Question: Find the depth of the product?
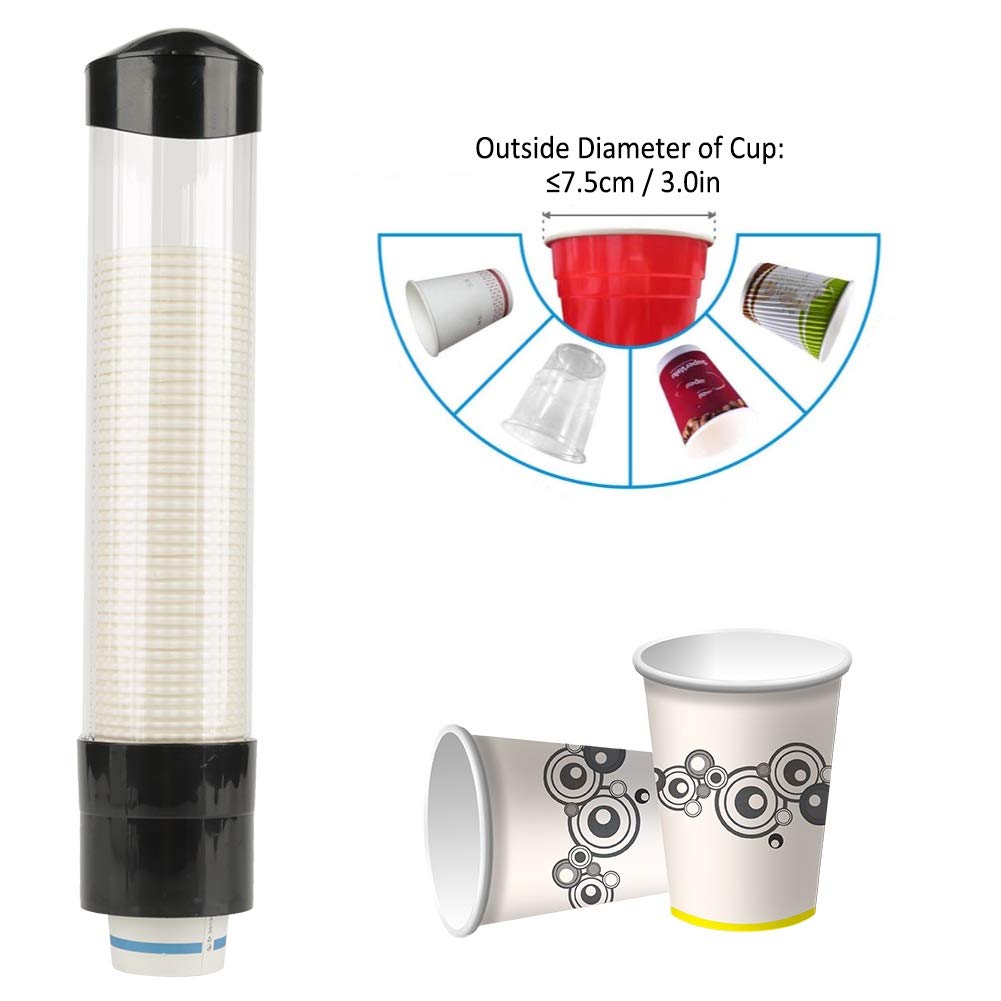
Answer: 7.5 centimetre